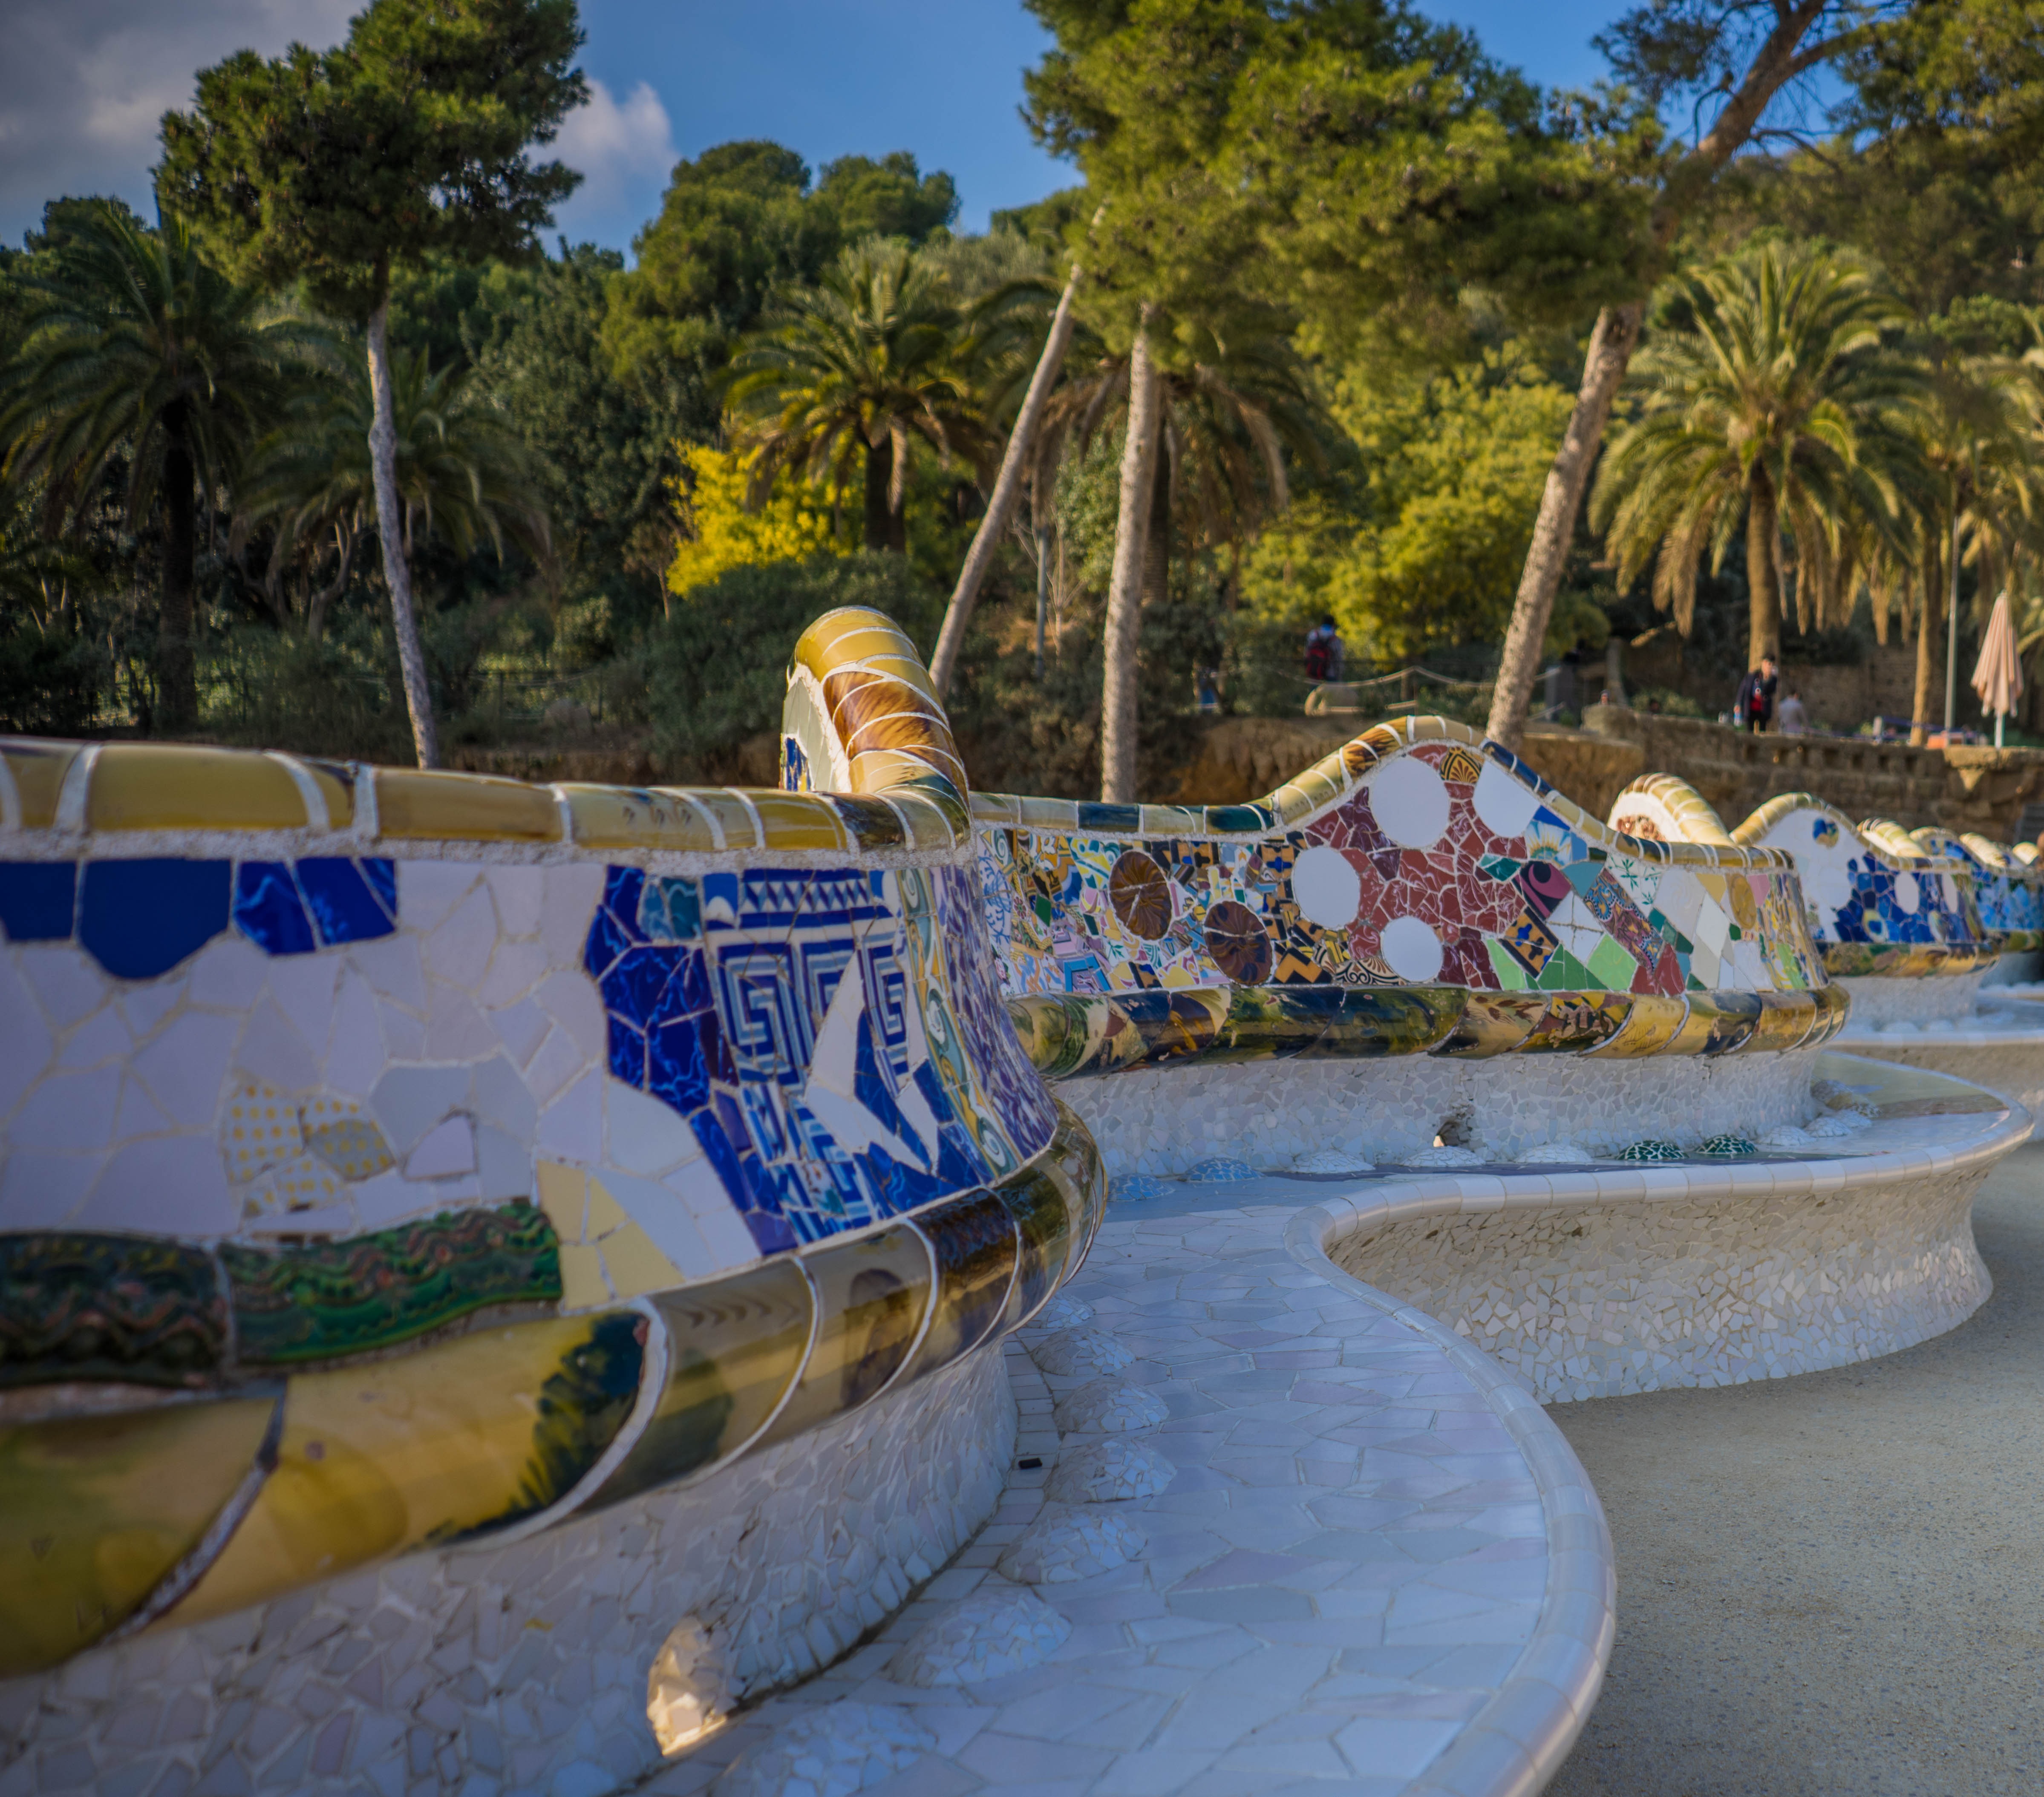
outdoor, architecture, structure, bench, vacation, recreation, europe, amusement park, museum, ceramic, park, artistic, landmark, colorful, leisure, barcelona, spain, design, resort, mosaic, catalonia, gaudi, famous, water park, park guell, guell park, outdoor recreation